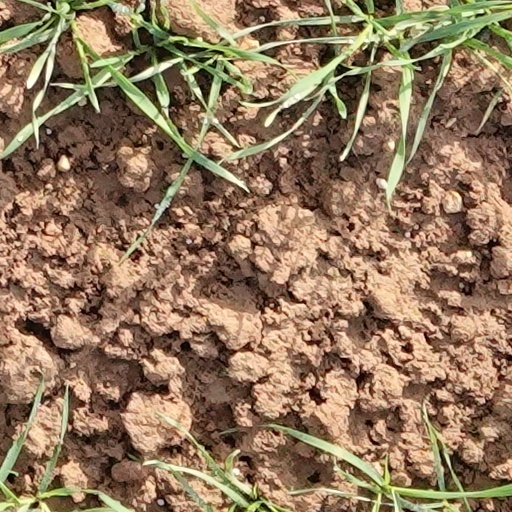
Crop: wheat